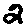
Label: 2